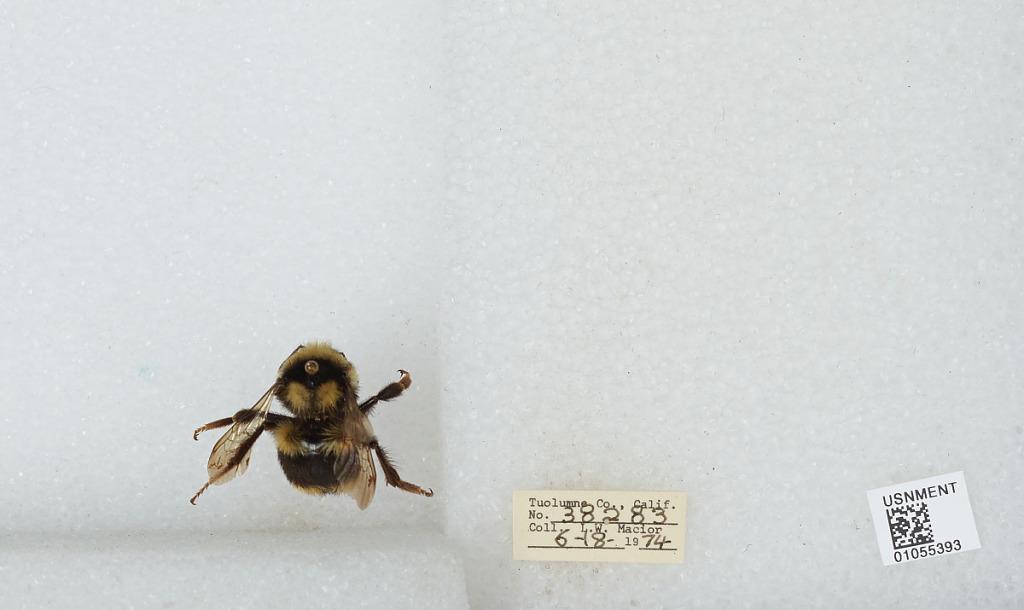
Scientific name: Bombus bifarius nearcticus
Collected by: L. Macior
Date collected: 1974-6-18
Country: United States
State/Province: California
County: Tuolumne
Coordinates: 38.02, -119.94